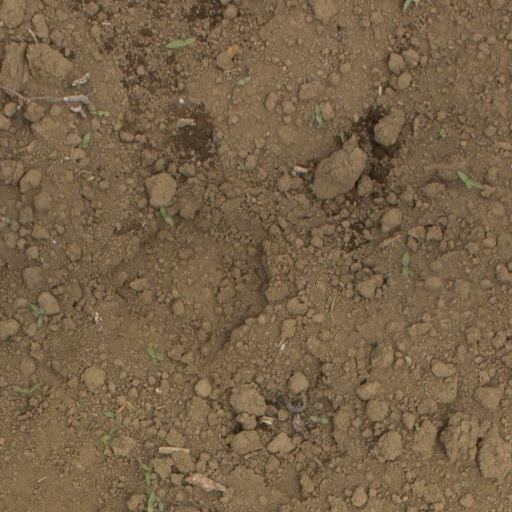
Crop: Jerusalem artichoke